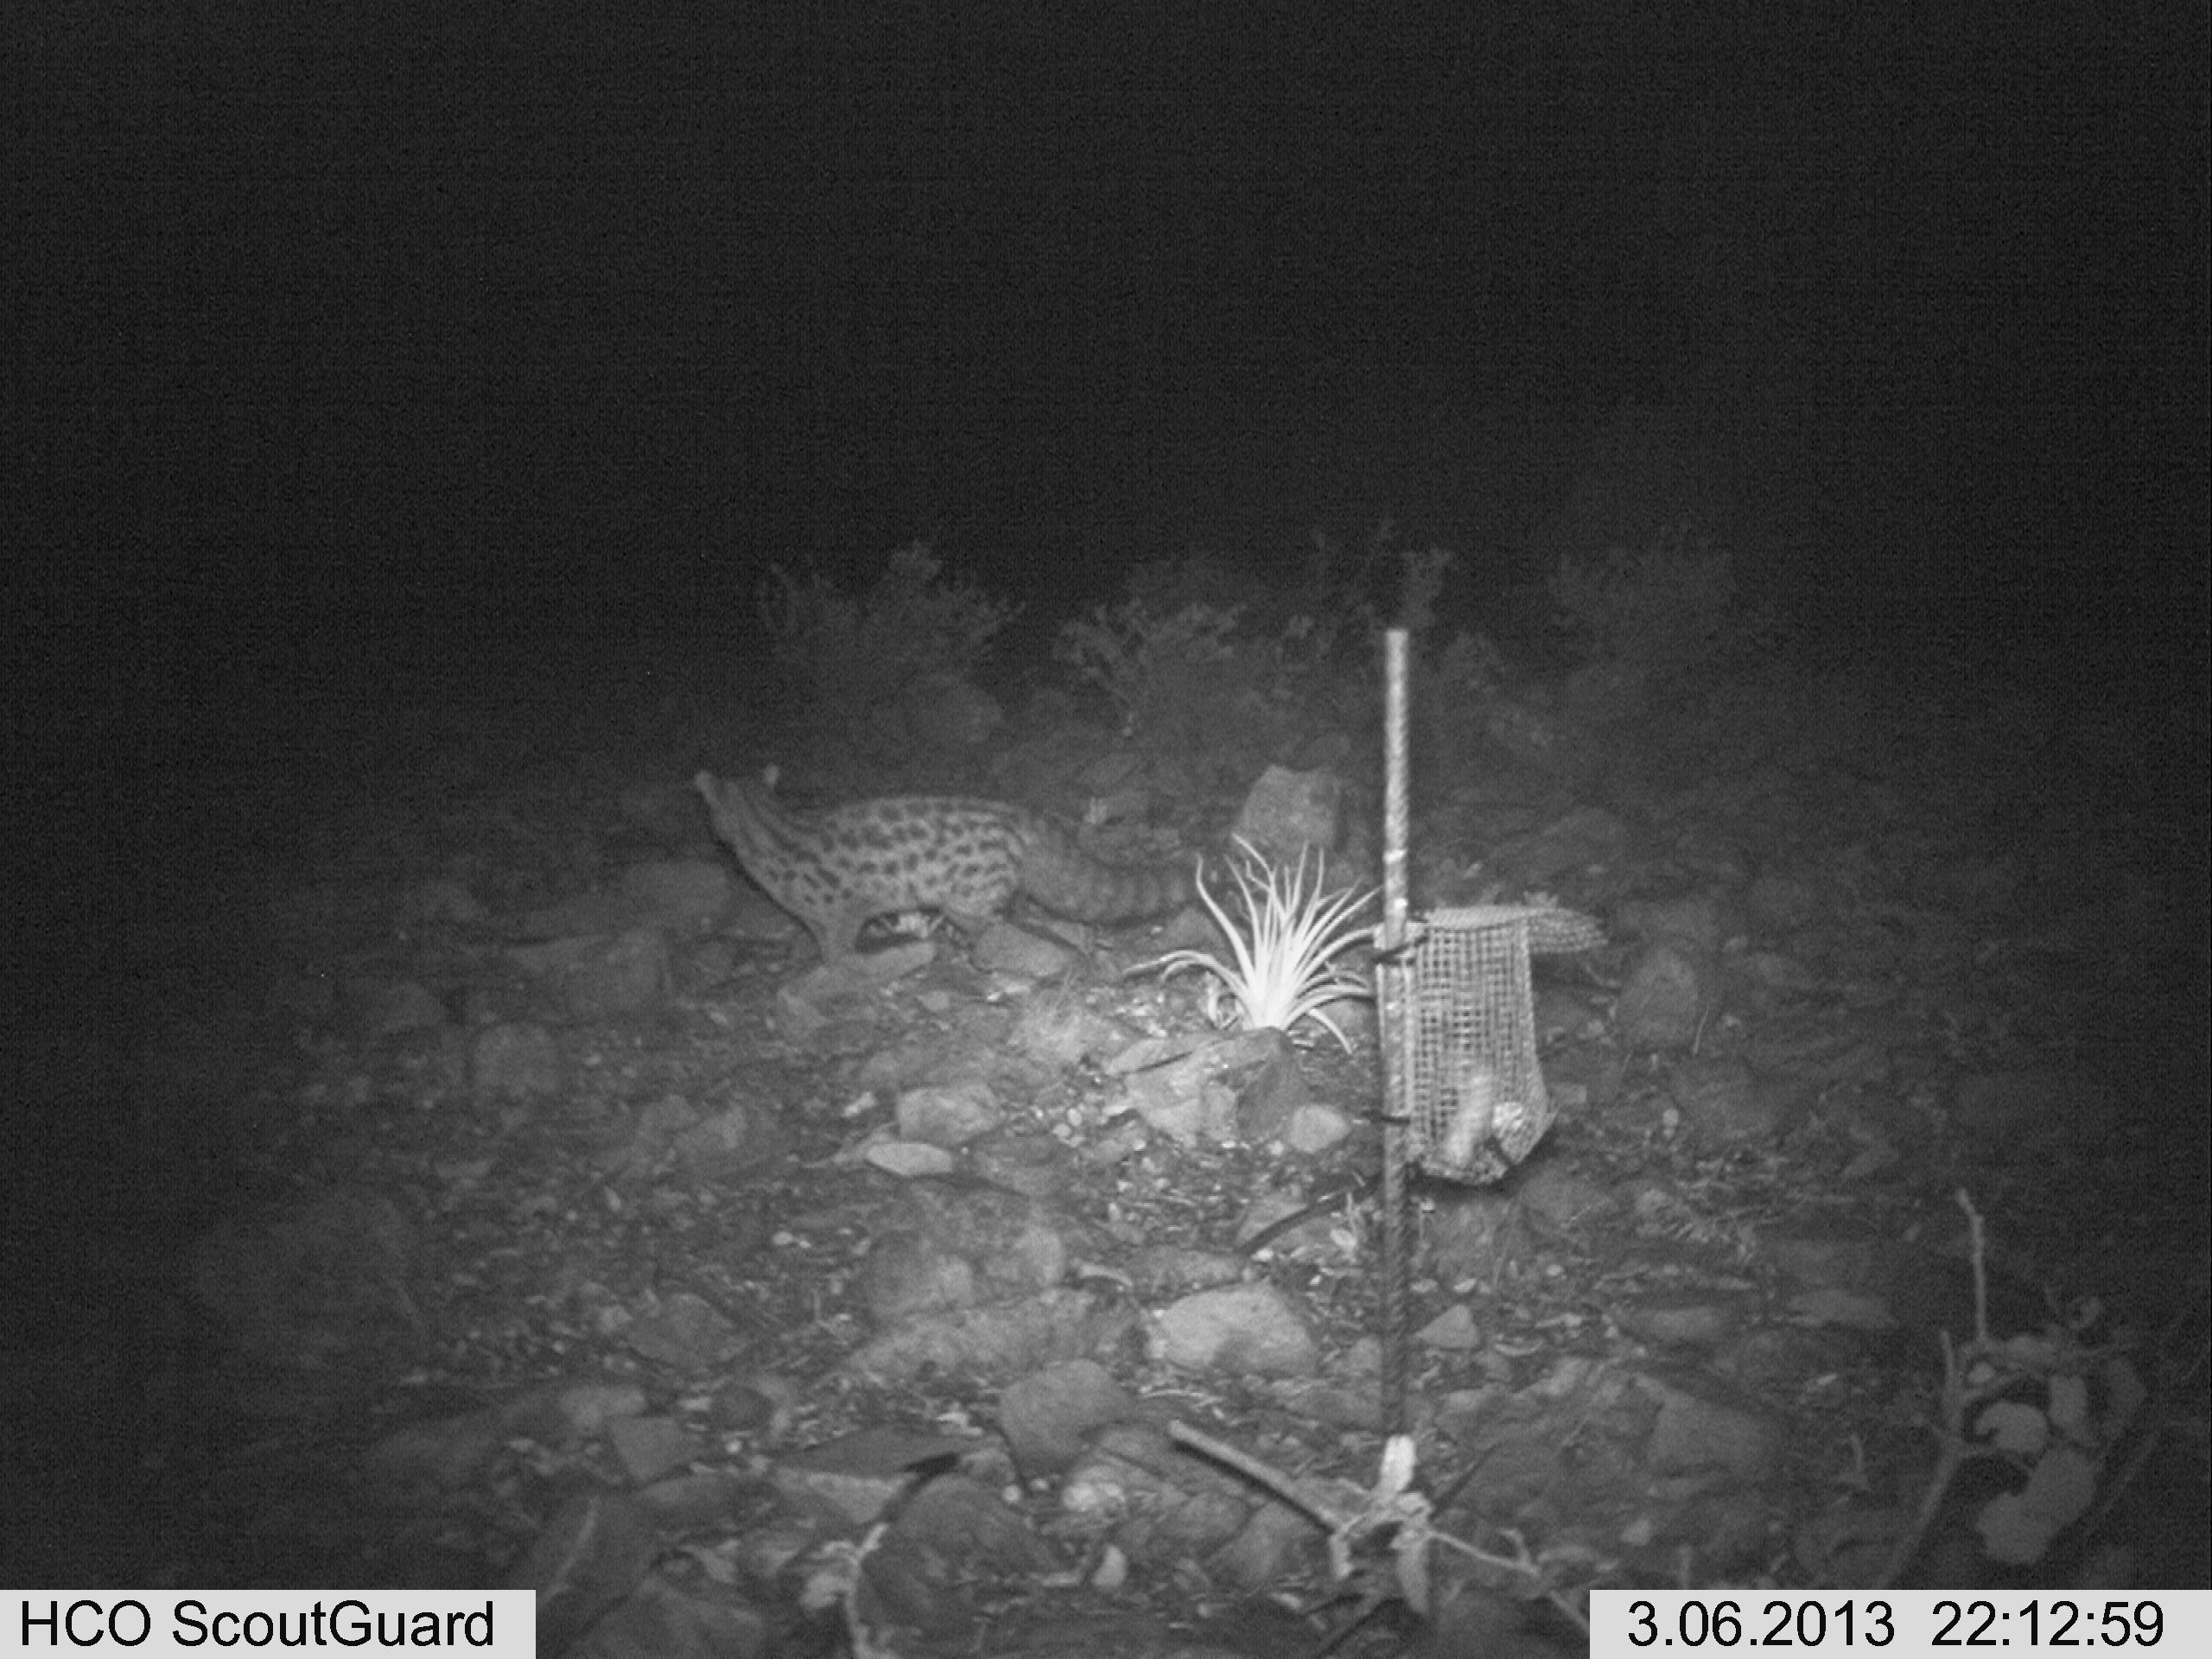
Species: Genetta genetta